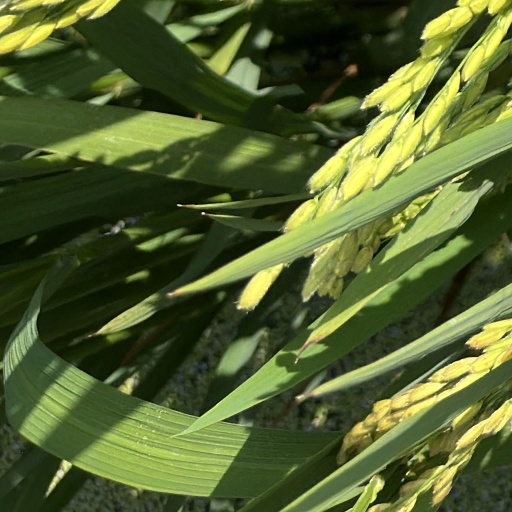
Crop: rice